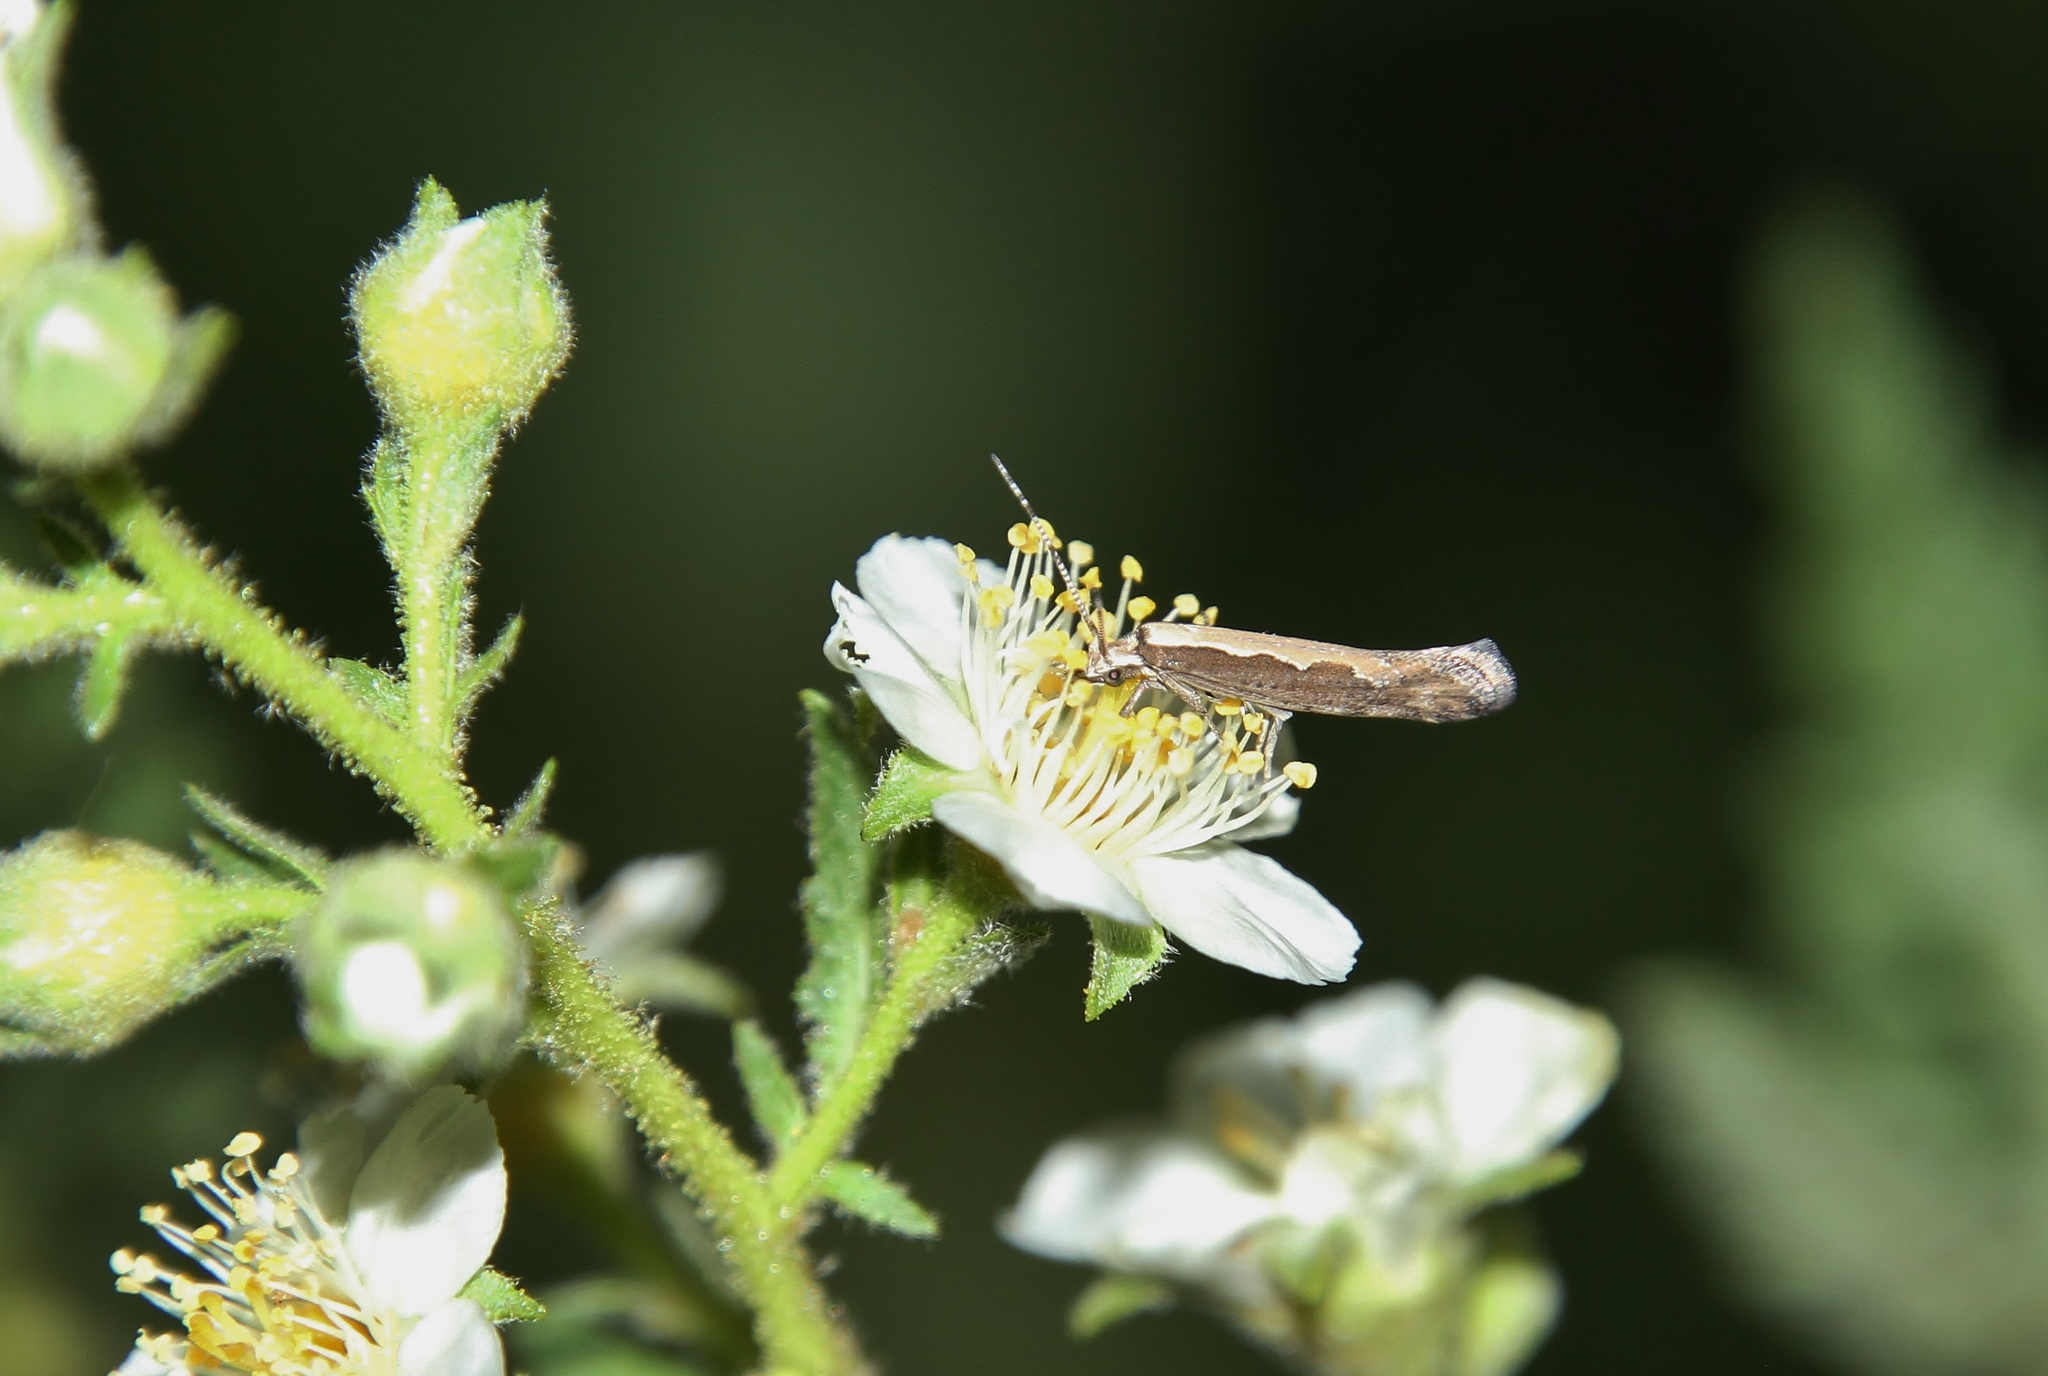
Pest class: diamondback_moth